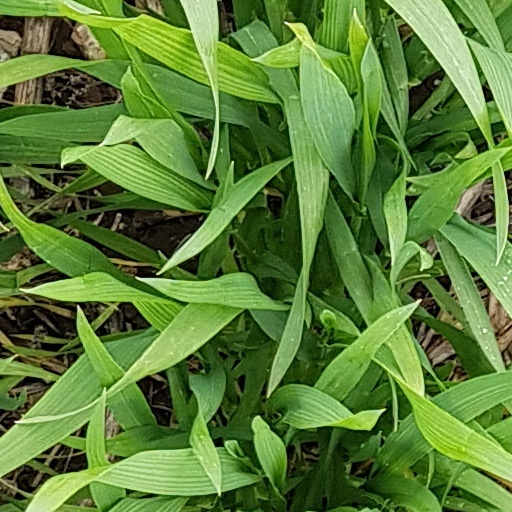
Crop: wheat